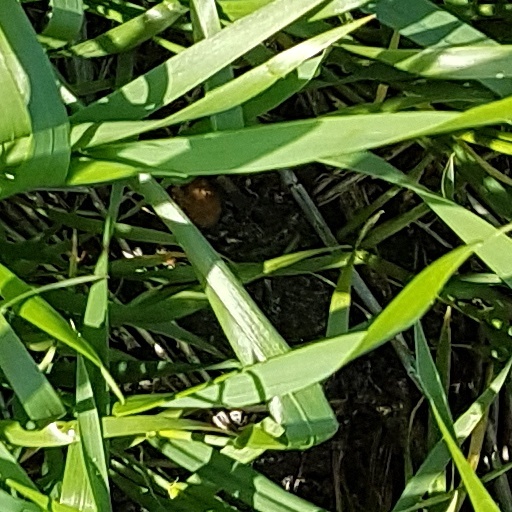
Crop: wheat